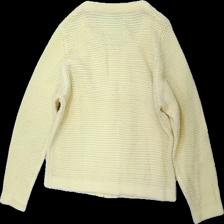
View: back
Type: Cardigan
Category: Ladies
Brand: Not in the list
Colors: Yellow
Material: 100% Acryl
Cut: Regular
Season: All
Stains: Minor
Damage: stain
Damage location: top center
Price range: <50
Recommended usage: Export
Description: yellow knitted cardigan